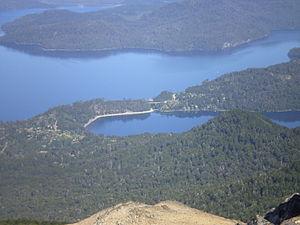
La province de Neuquén est une province d'Argentine, qui se trouve à l'extrémité nord-ouest de la Patagonie argentine. Avec une superficie de 94 378 km², elle est la plus petite province des régions australes du pays. Sa géographie s'abîme sur l'imposante Cordillère des Andes.